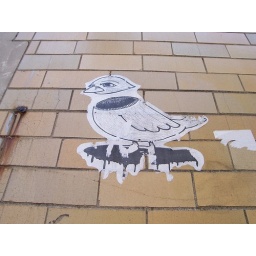
A strange decapitated bird on the side of a wall in Athens, Ohio.